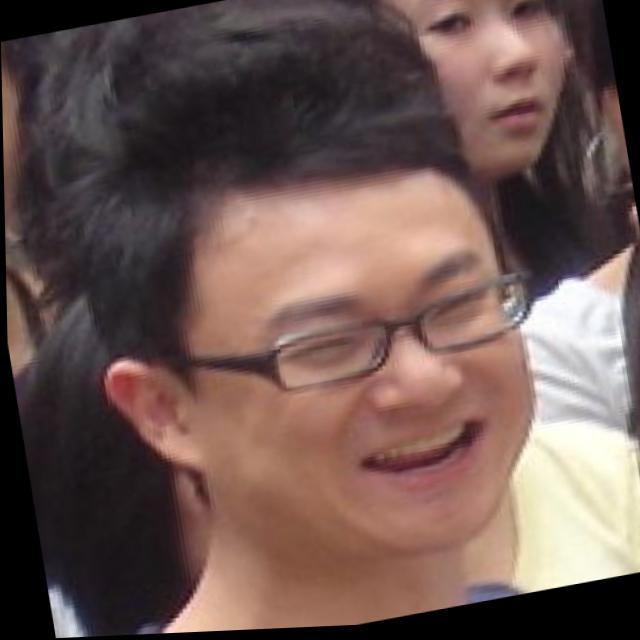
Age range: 21-44